Stefan Einhorn

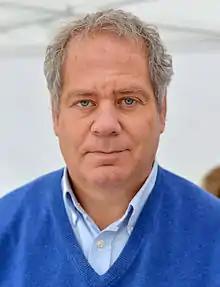
Stefan Einhorn "King's Garden", Stockholm, May 22, 2013 in connection with the Book of Hope Campaign for the Kindercancer Foundation

Stefan Einhorn (born October 26, 1955, in Stockholm) is a Swedish doctor, professor and writer. He is the son of Jerzy and Nina Einhorn, as well as the brother of Lena Einhorn.